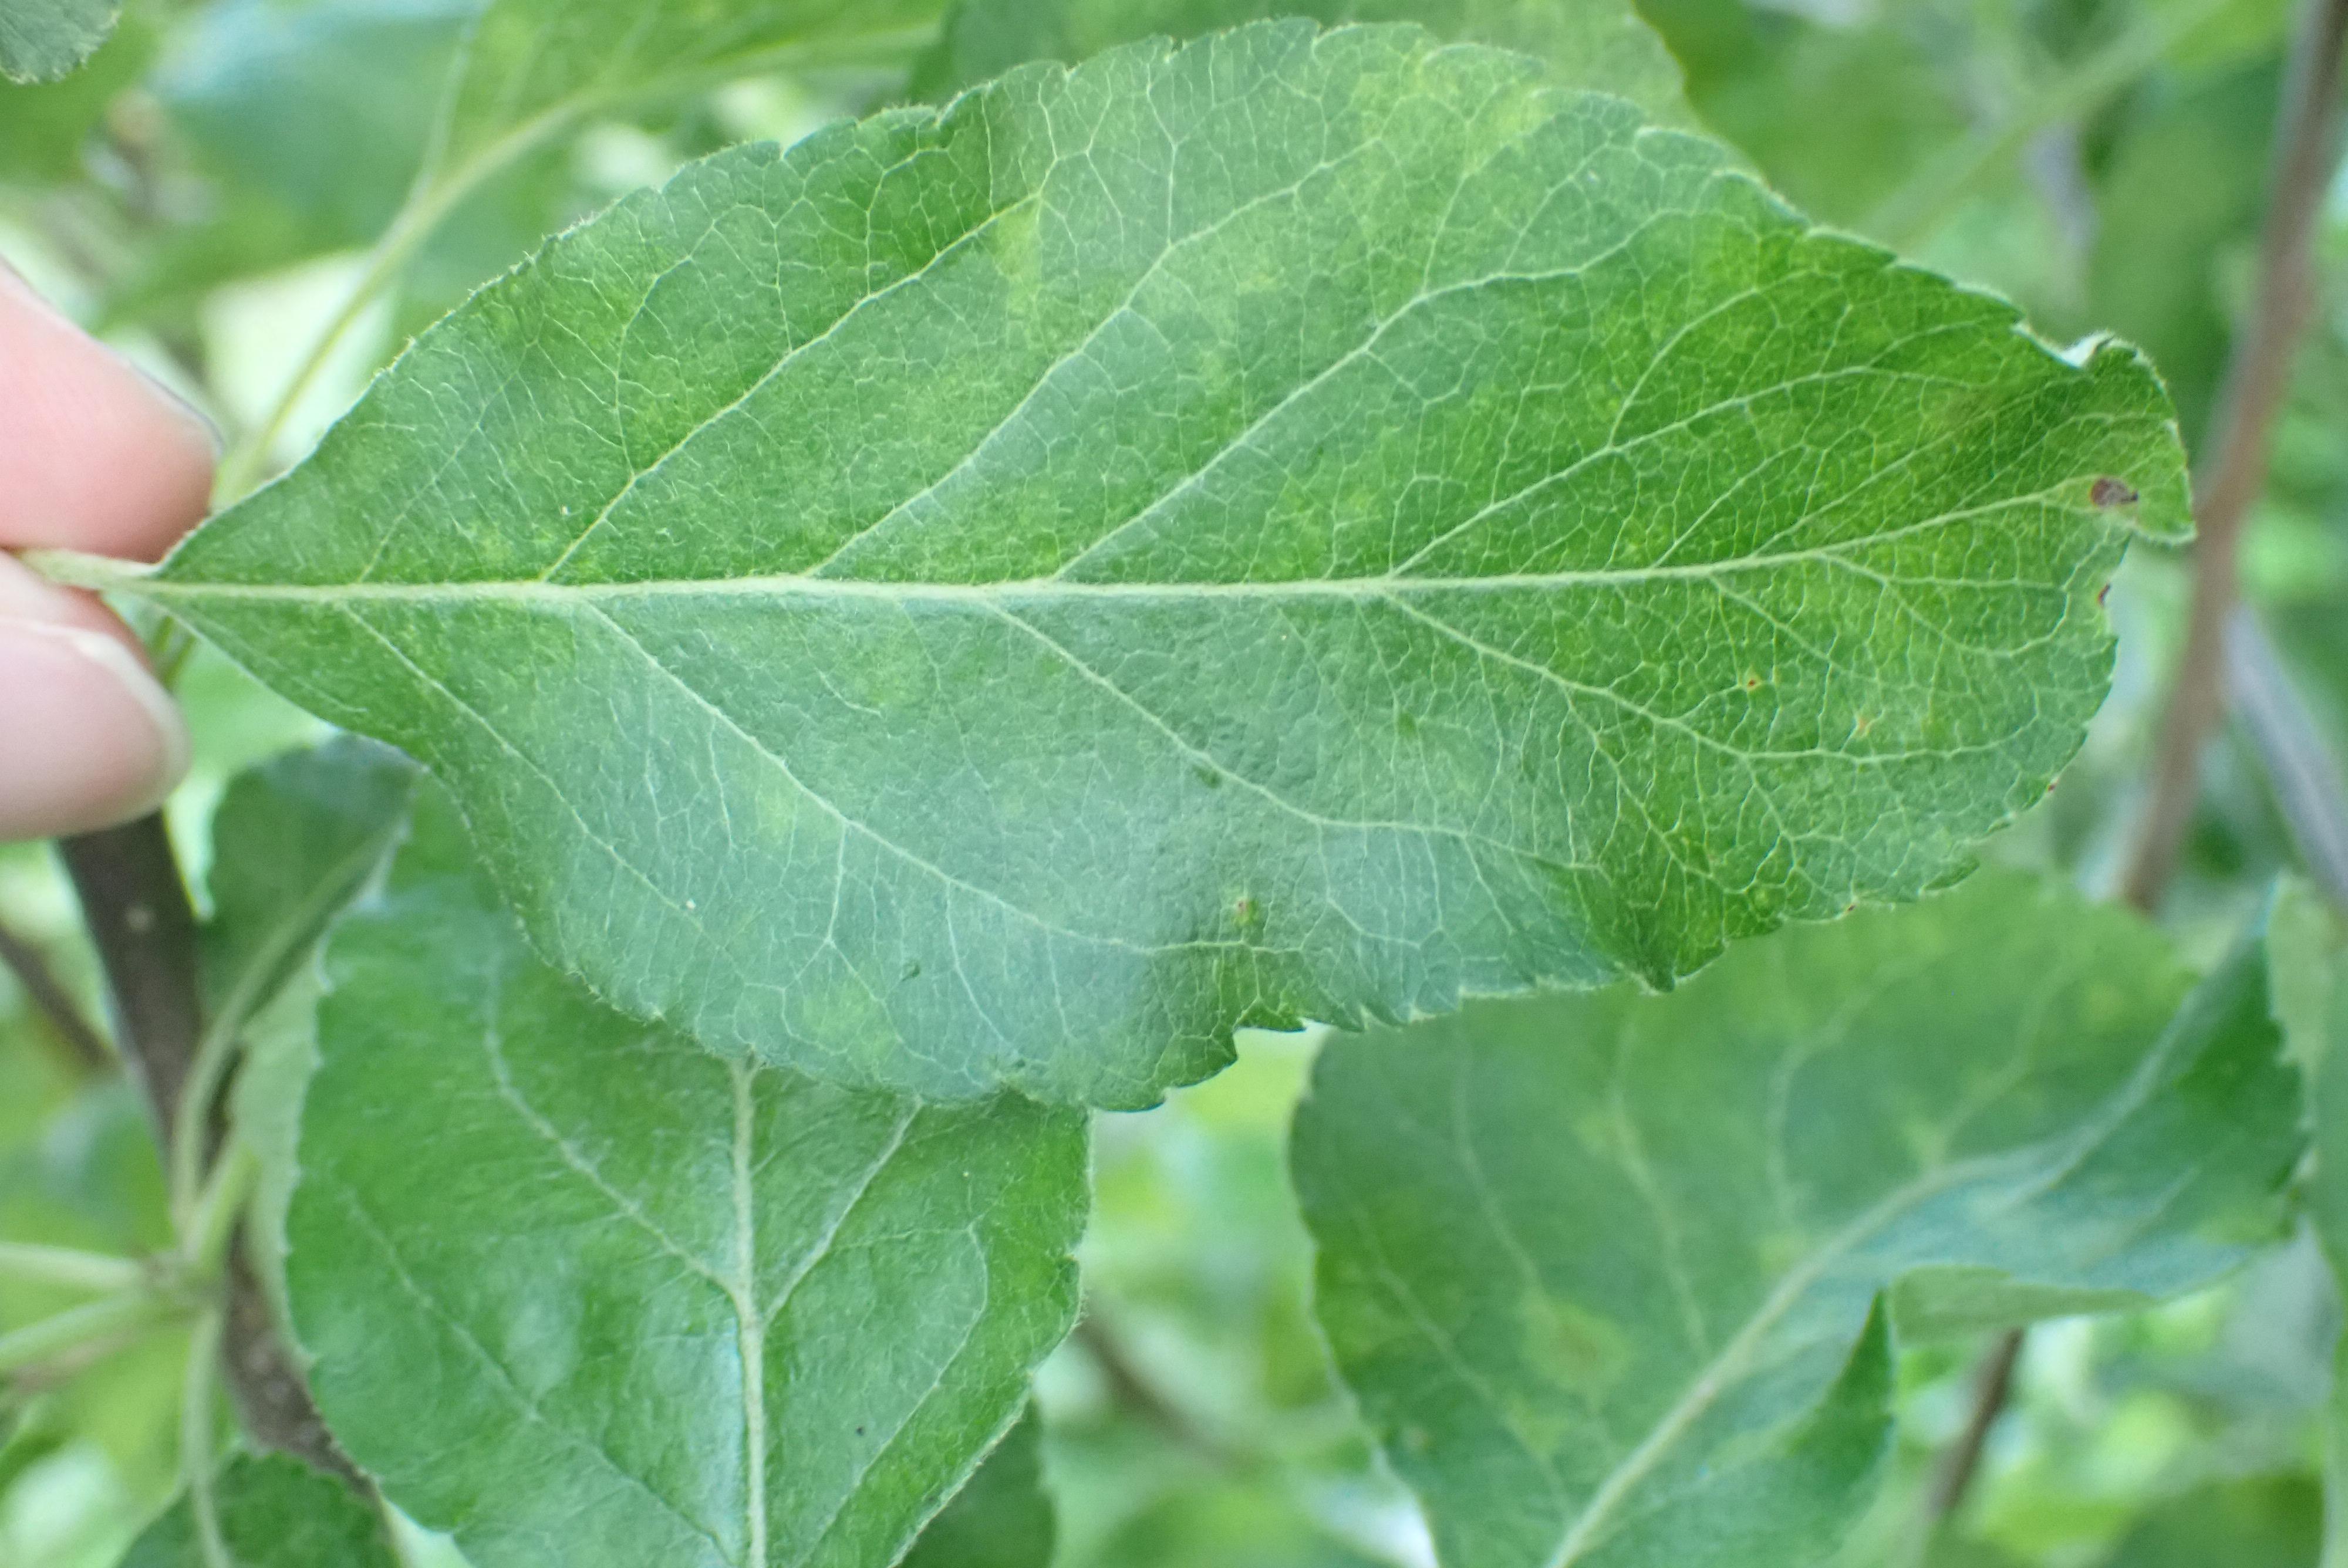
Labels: scab